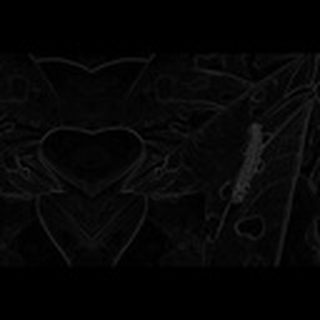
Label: cotton_army_worm